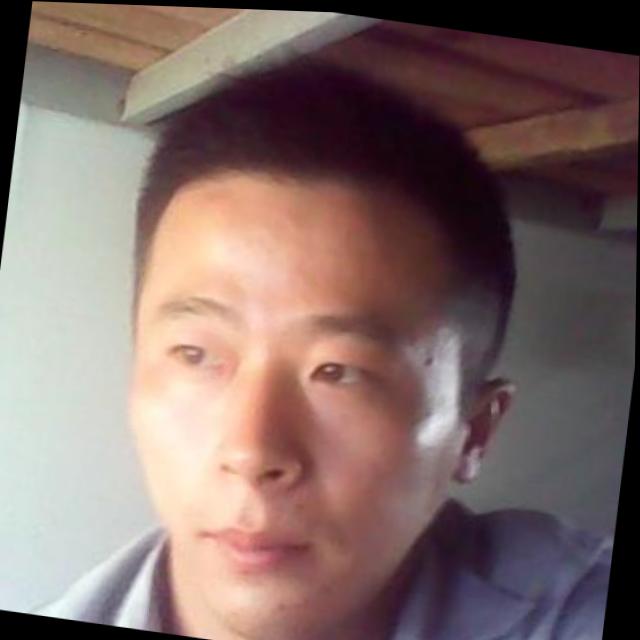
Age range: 21-44